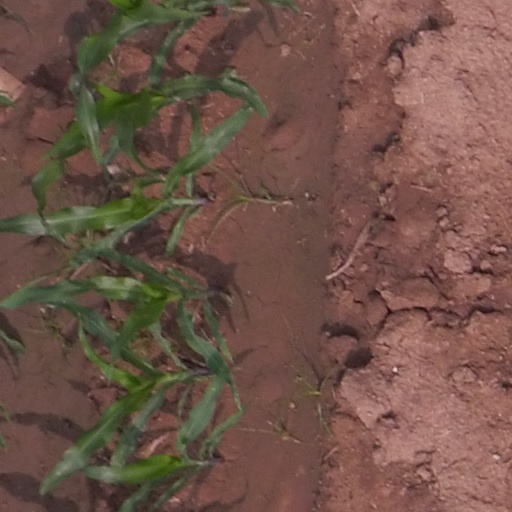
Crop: maize; corn